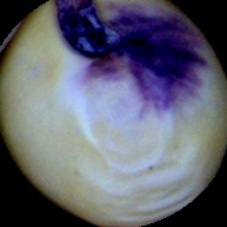
Label: Spotted